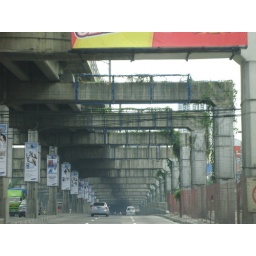
That silver car was really just cruising in two lanes! Those lines are only a suggestion. Nothing more.